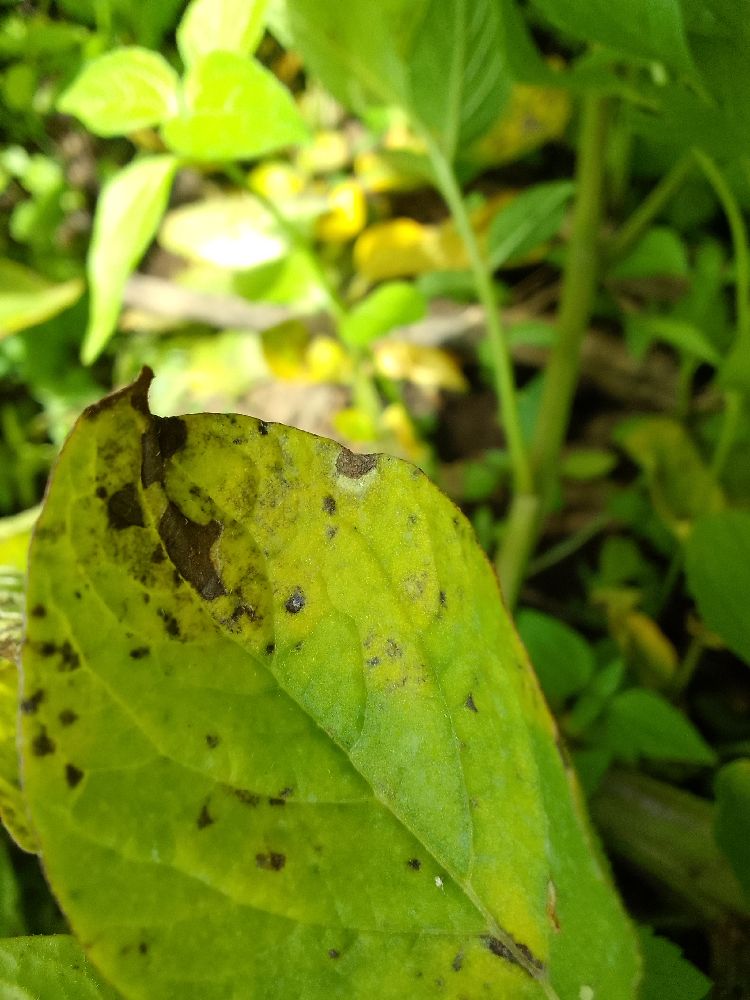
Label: Early blight